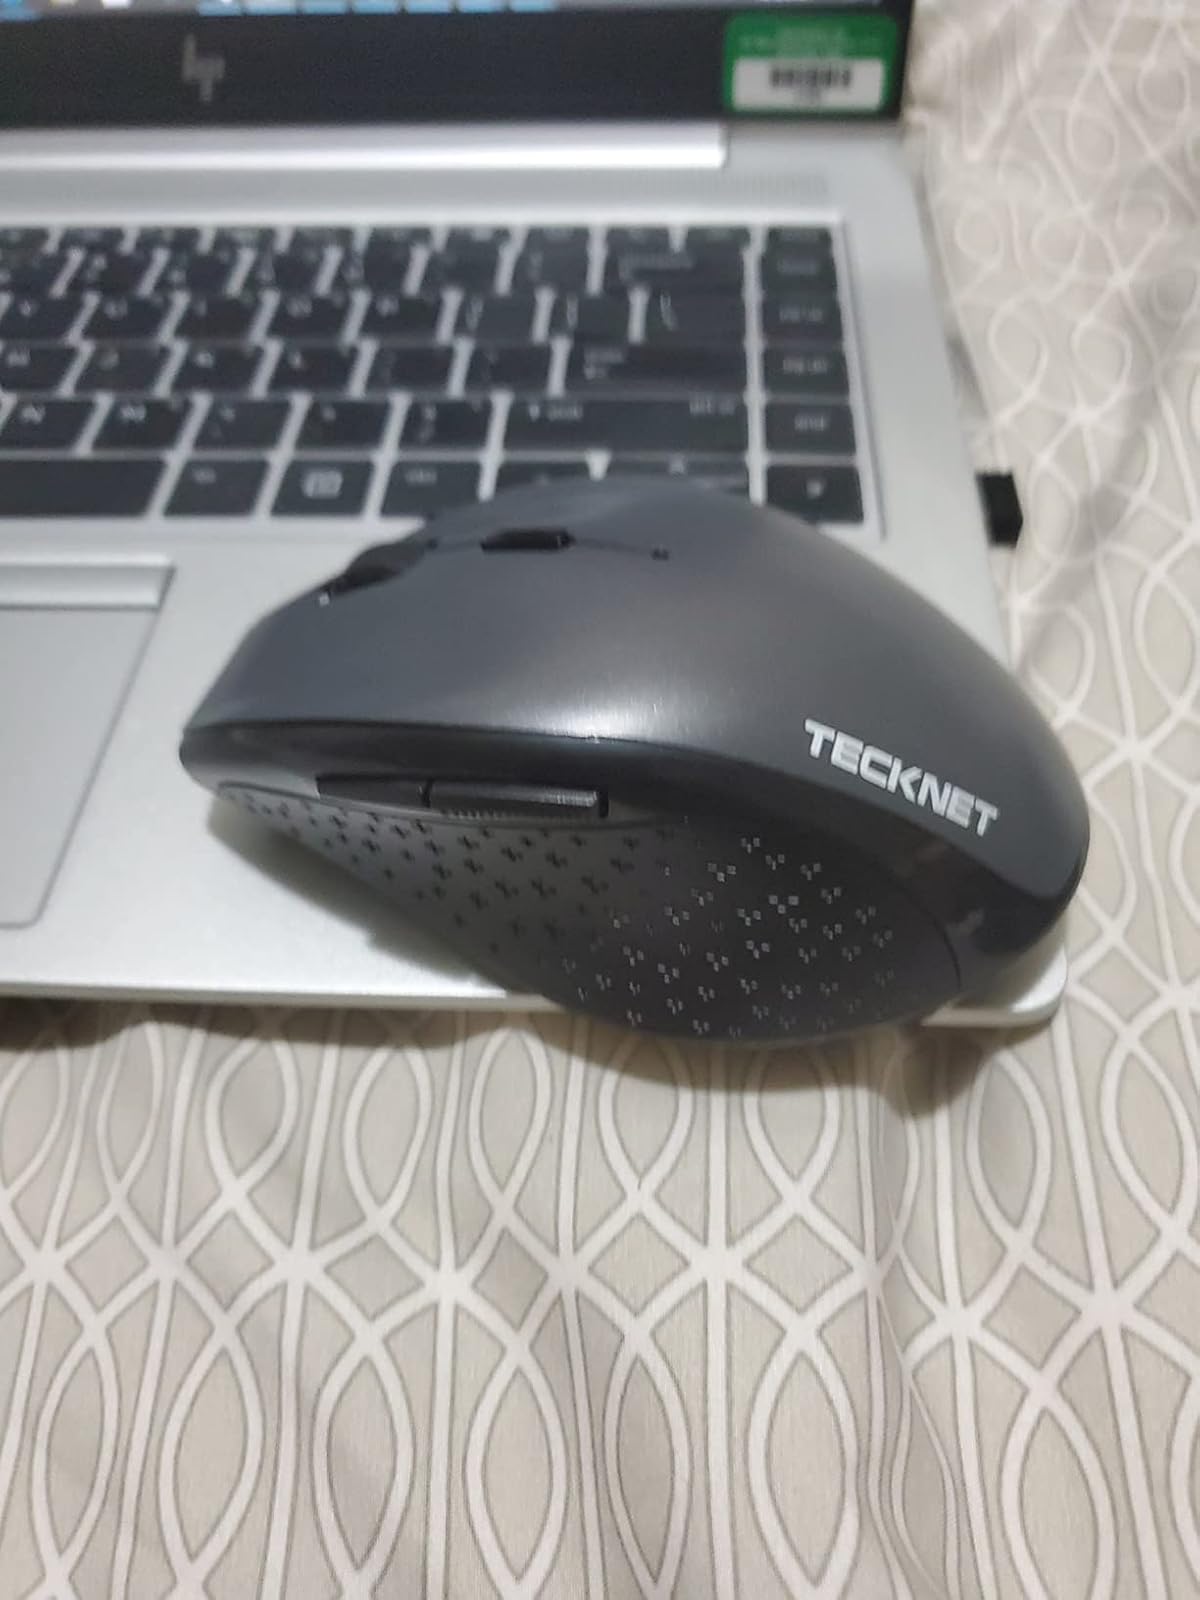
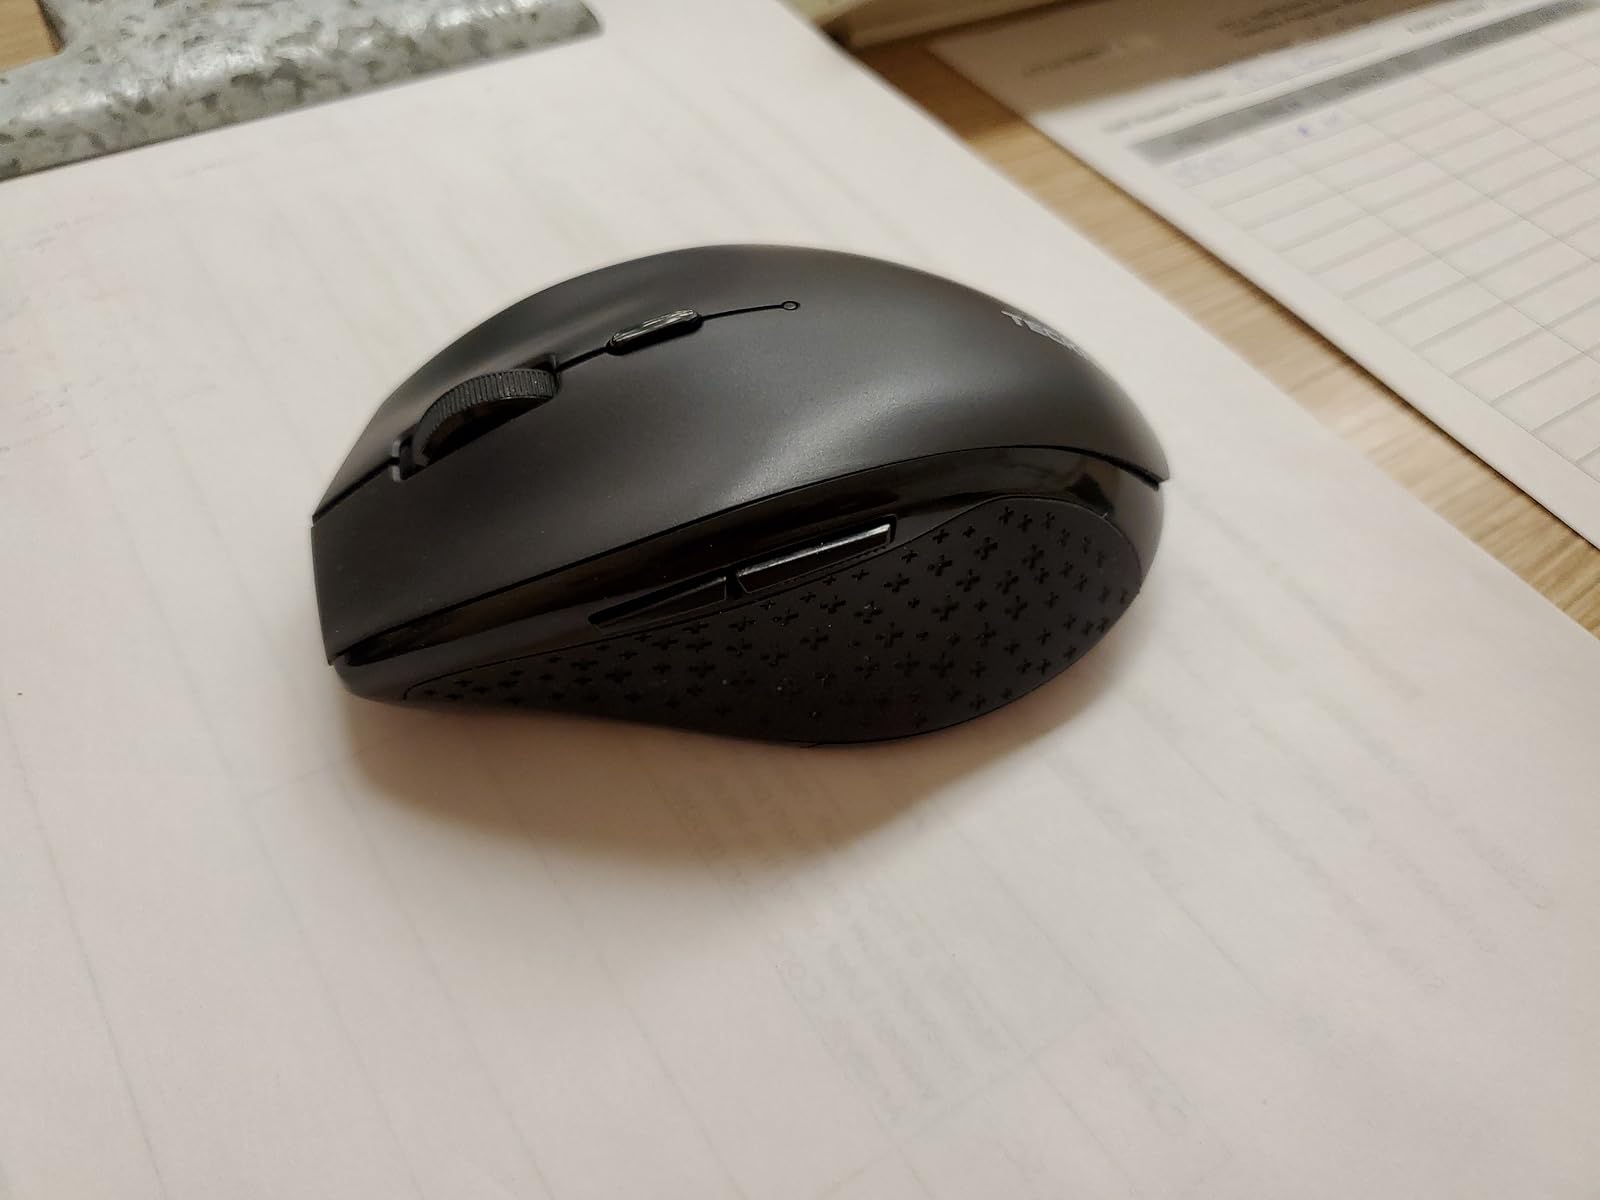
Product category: mouse
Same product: yes